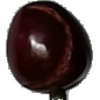
Label: Cherry 1